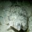
Label: flatfish